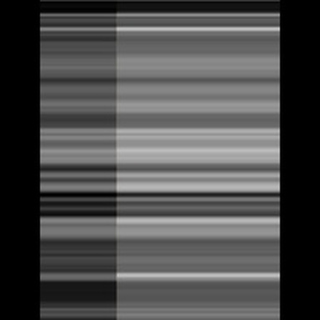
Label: sugarcane_rust